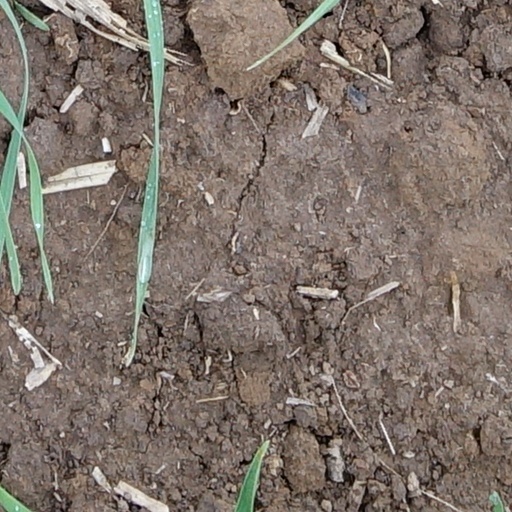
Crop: wheat